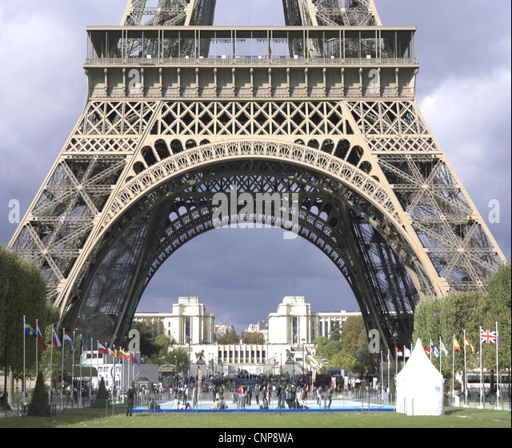
on a clear sunny day .